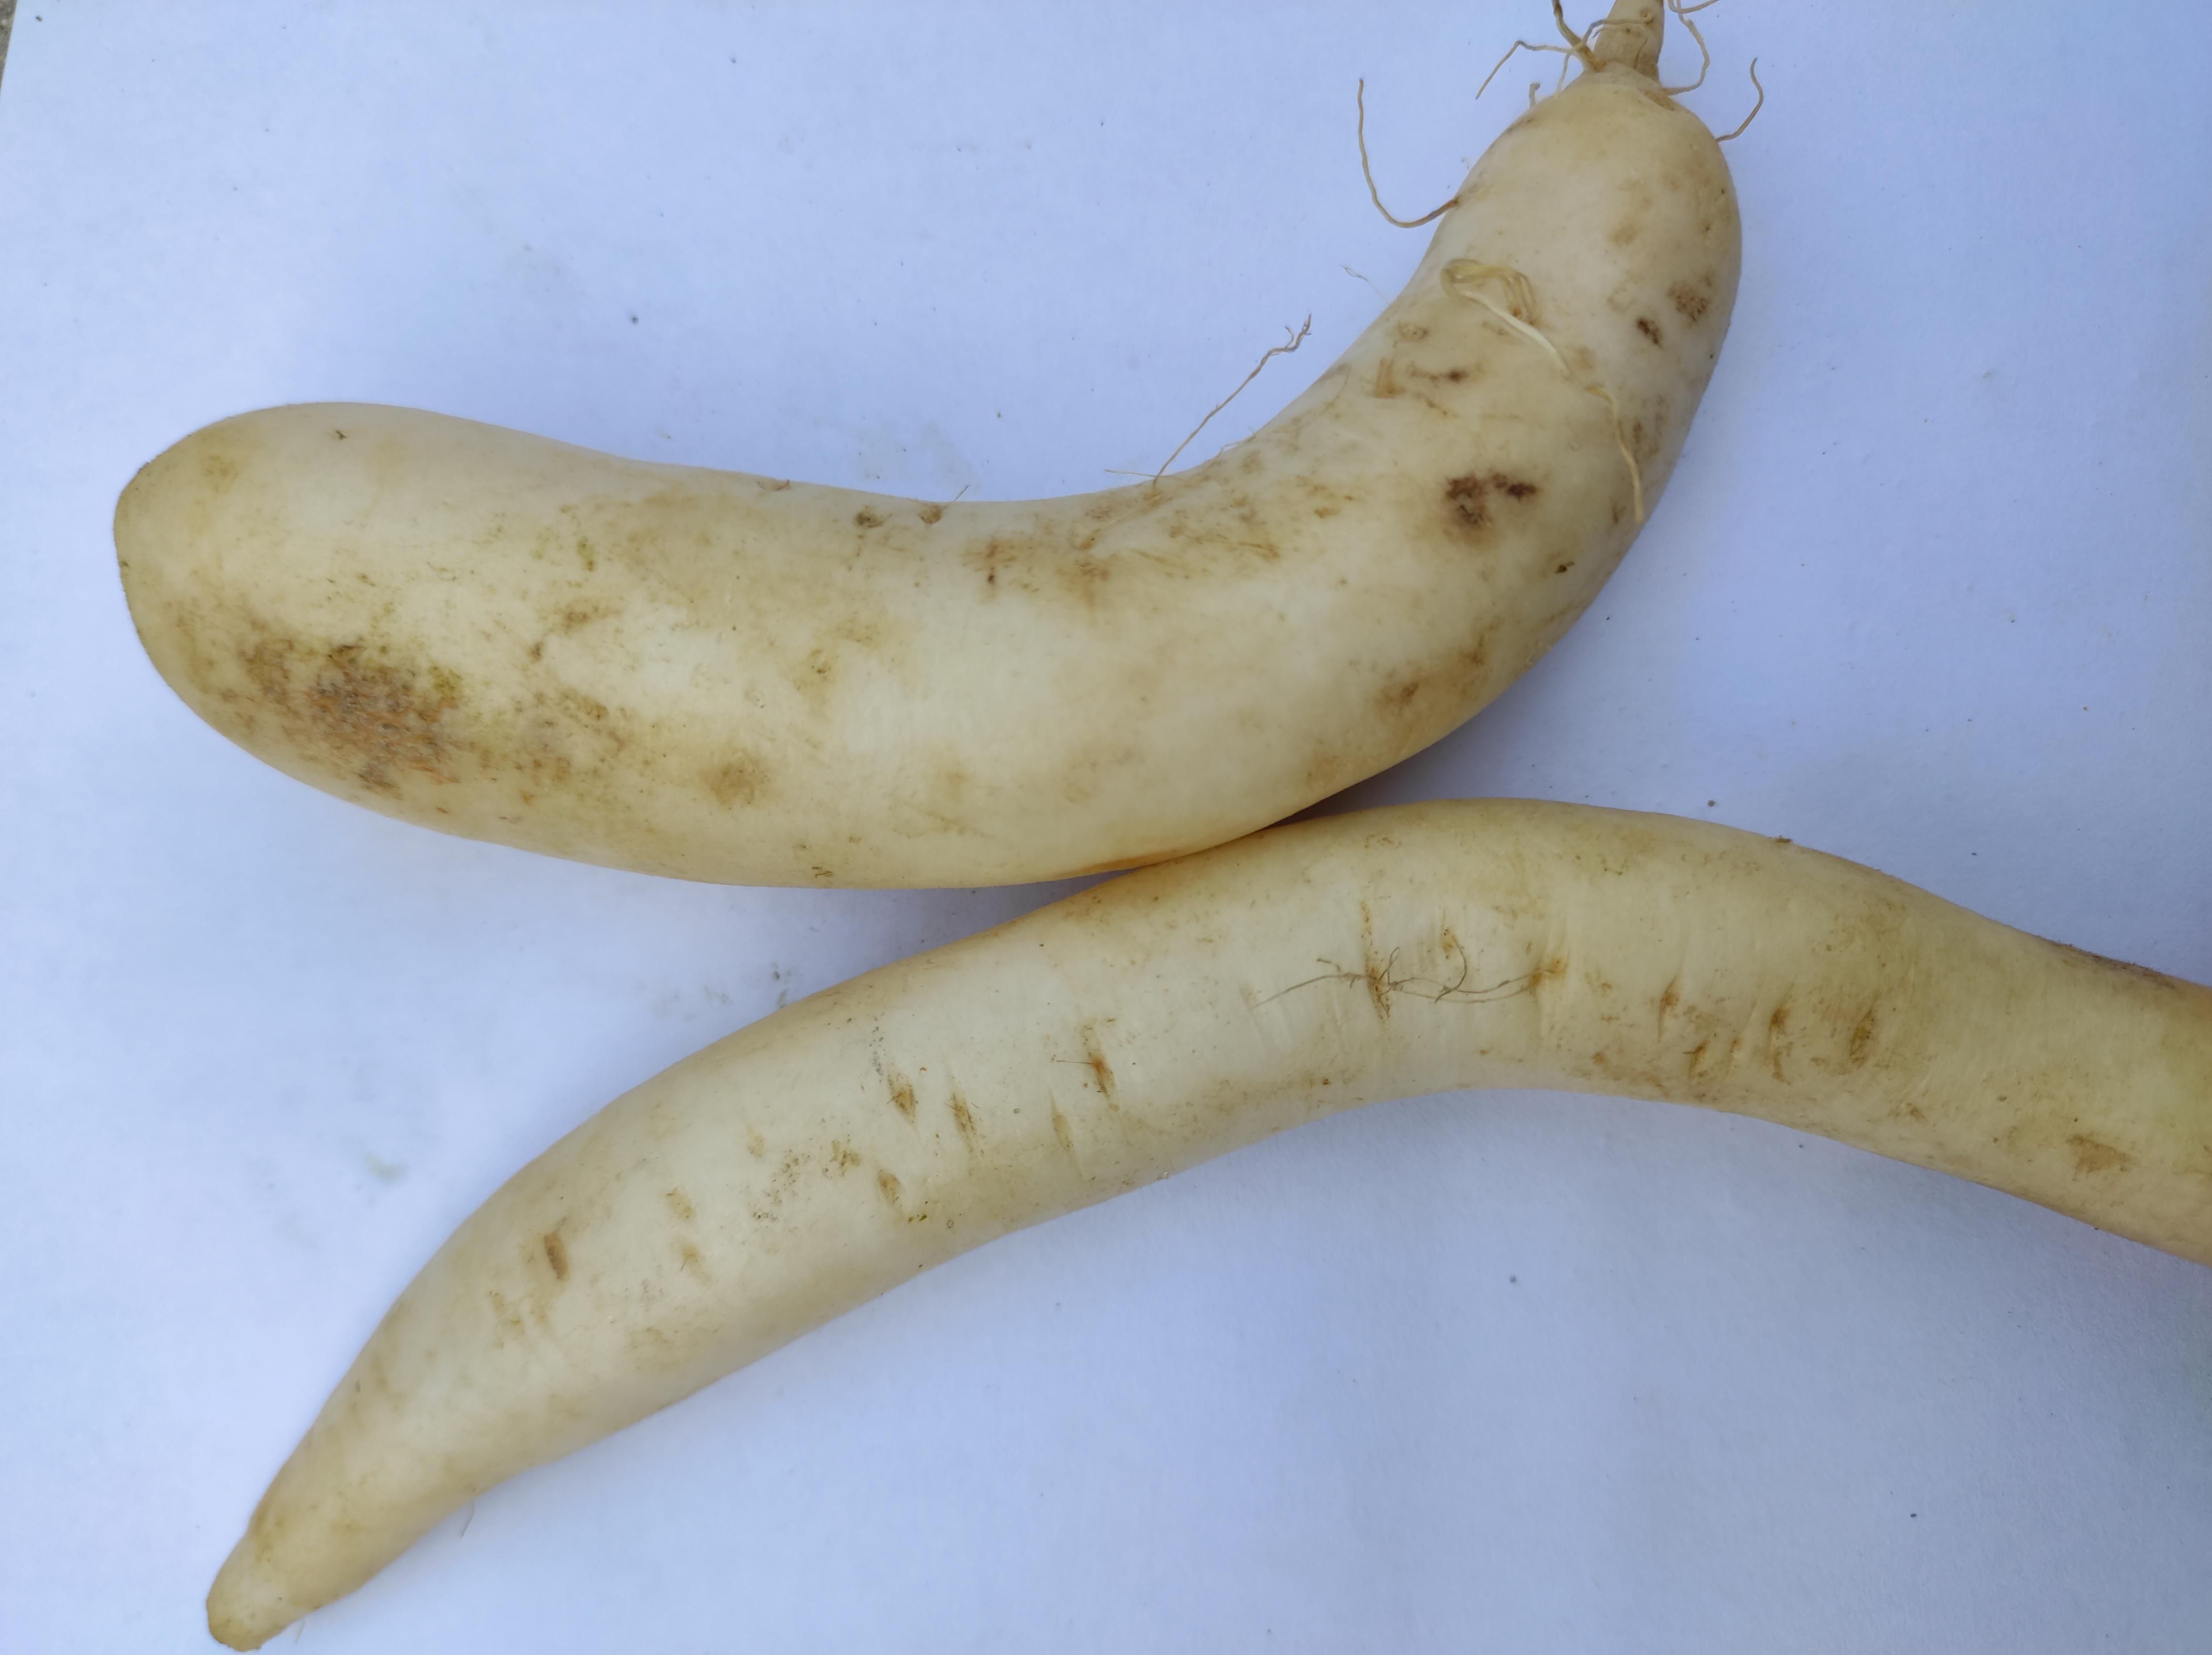
Label: Radish